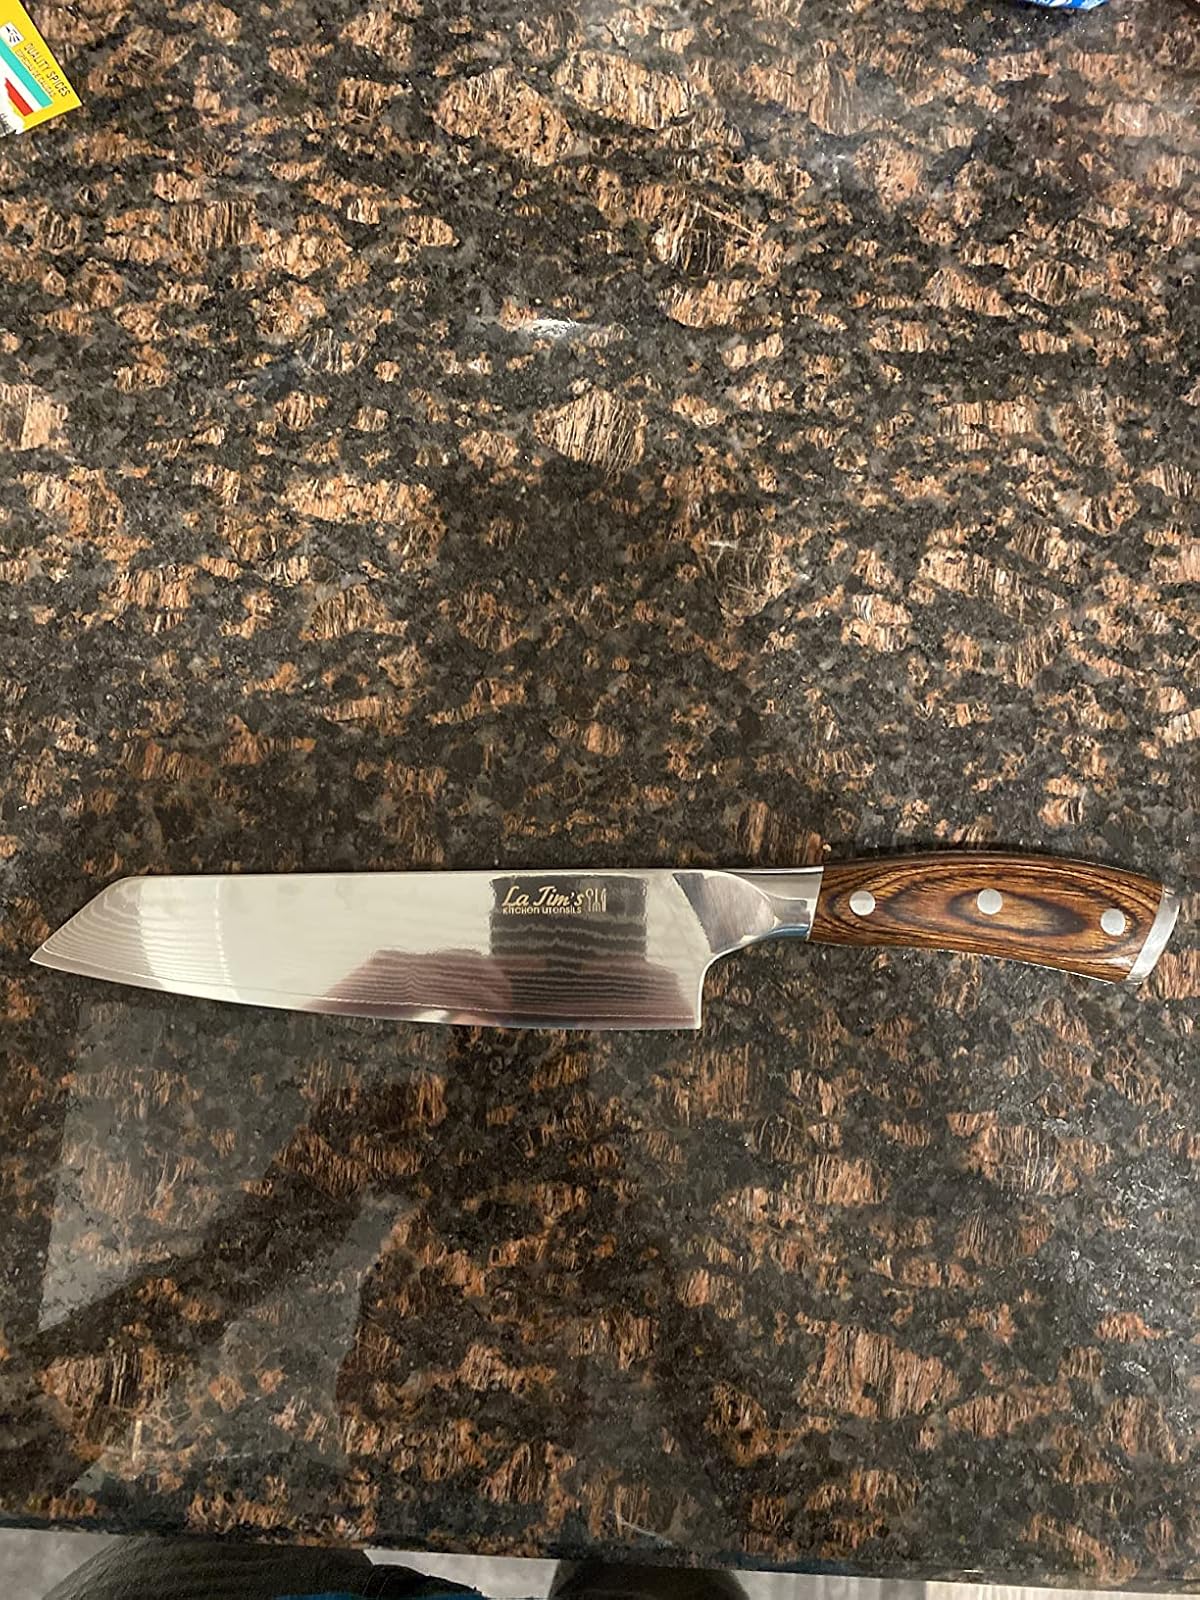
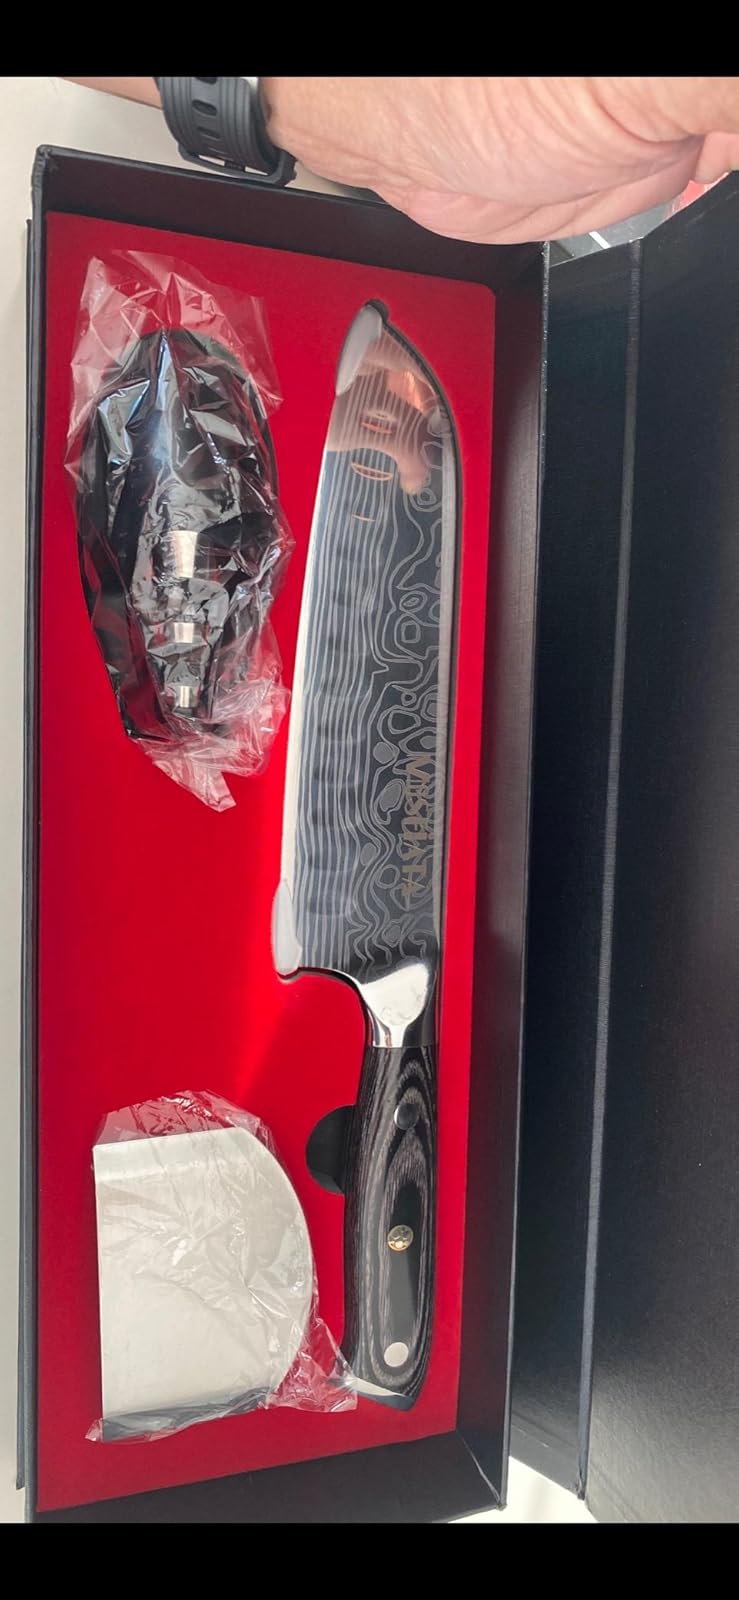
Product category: items_knife
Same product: no